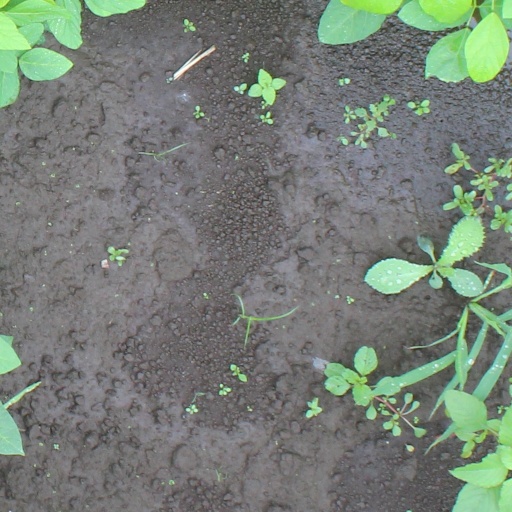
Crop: soybean